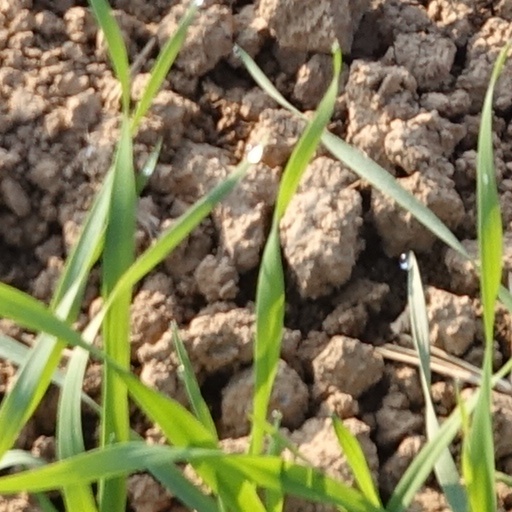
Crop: wheat